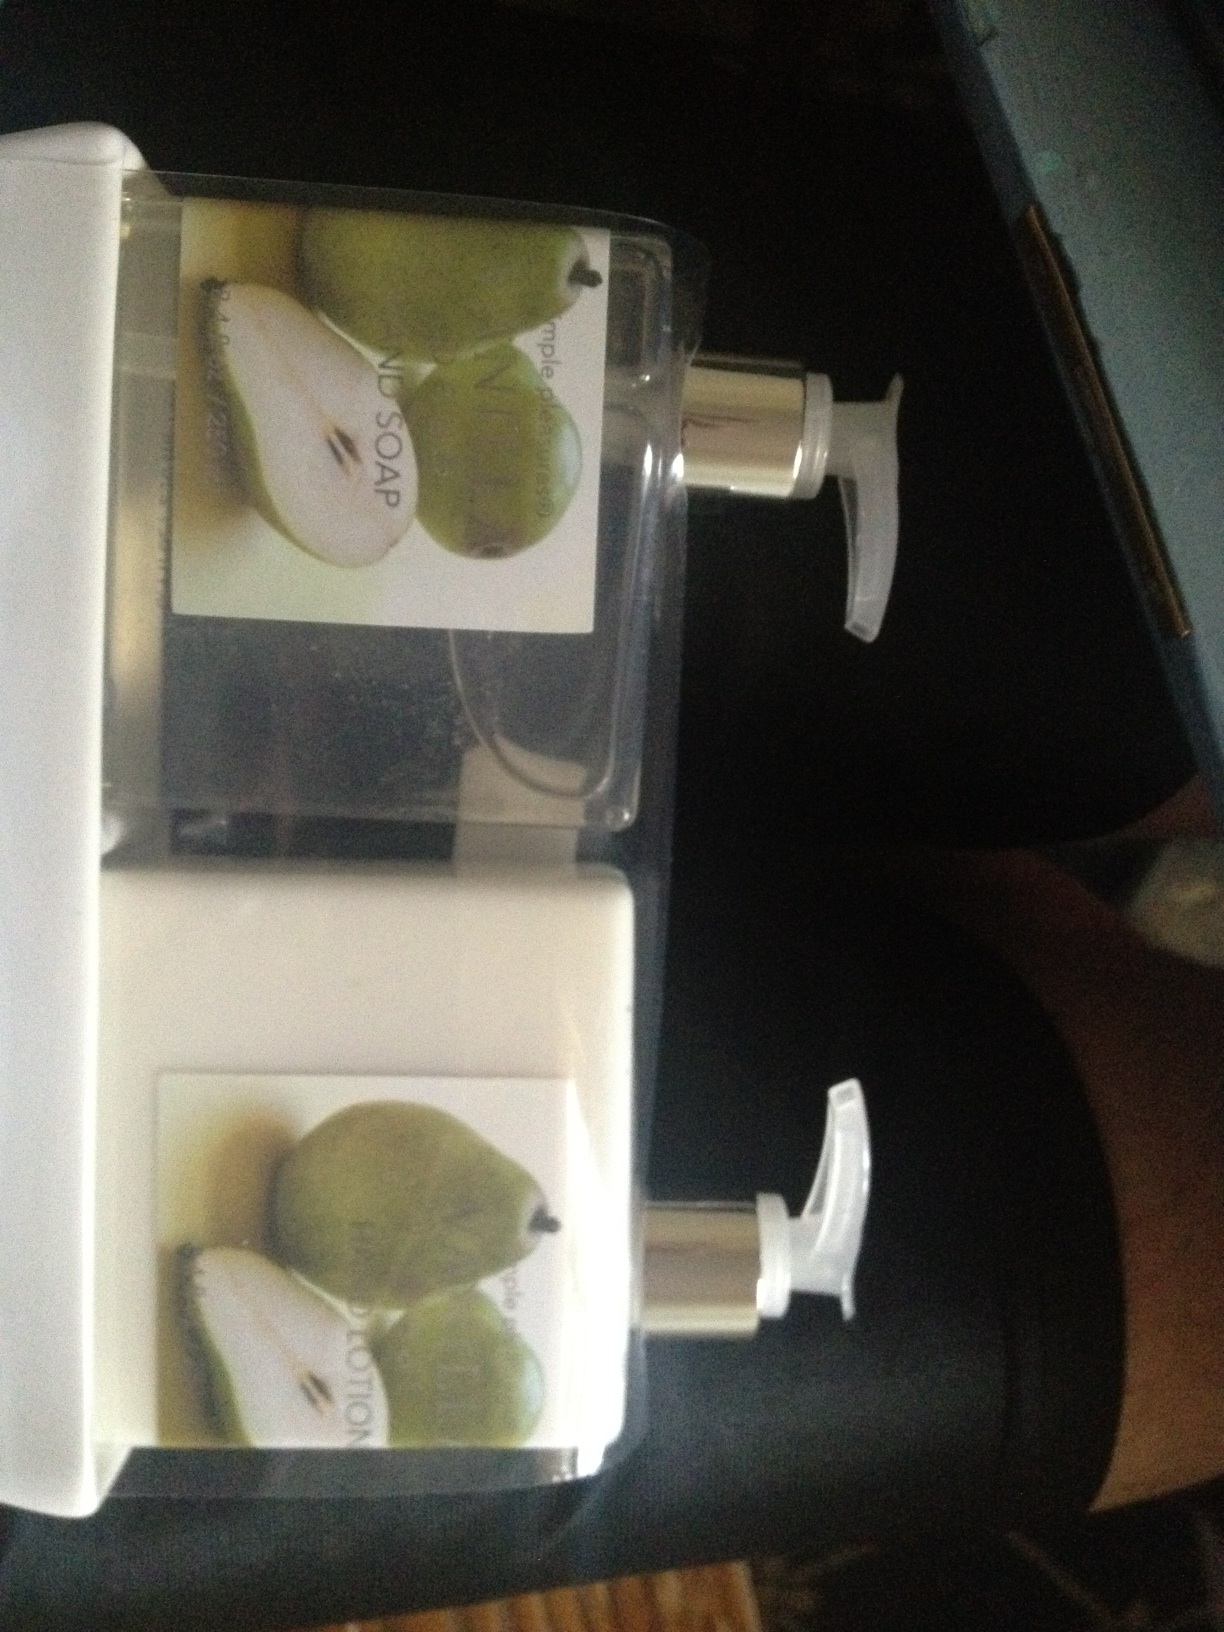Question: What flavor is this set?
Answer: pear